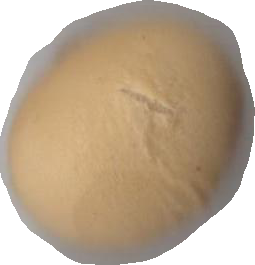
Variety: Dega